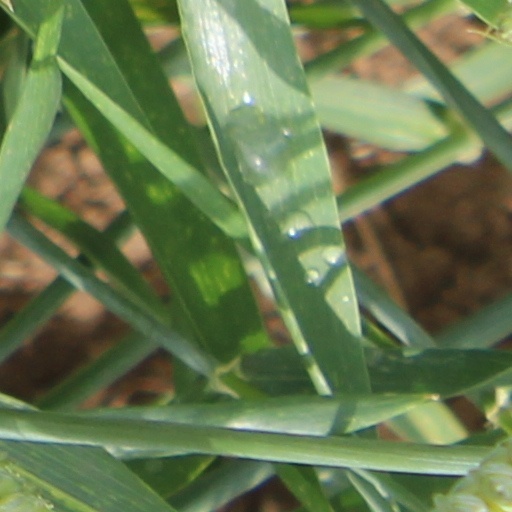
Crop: wheat